Manhattan

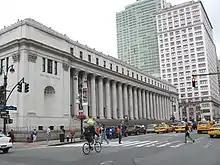
James A. Farley Post Office

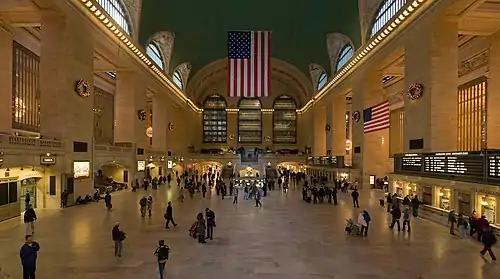
Grand Central Terminal, a National Historic Landmark

Manhattan is the borough most closely associated with New York City by non-residents; residents within the New York City metropolitan area, including New York City's boroughs outside Manhattan, will often describe a trip to Manhattan as "going to the City". Poet Walt Whitman characterized the streets of Manhattan as being traversed by "hurrying, feverish, electric crowds".